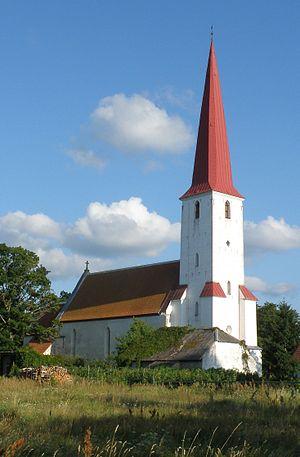
Le Bourg de Kihelkonna est un petit bourg rural Comté de Saare en Estonie. C'est le centre administratif de la Commune de Kihelkonna.
Cet article donne une liste d'églises en Estonie.